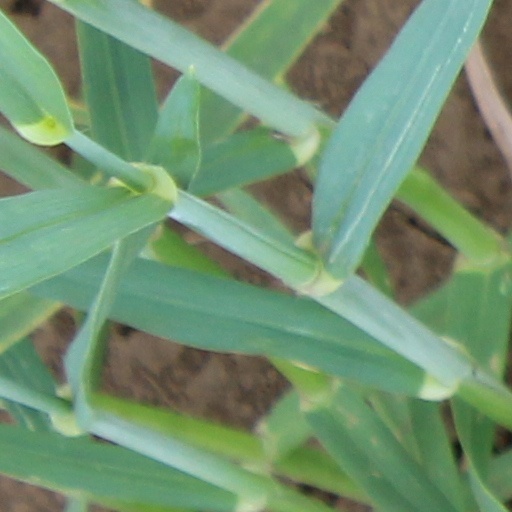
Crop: wheat